Gene Summers

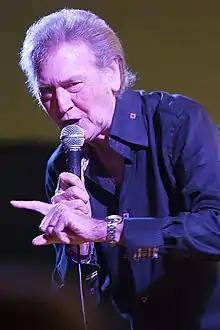

David Eugene Summers (January 3, 1939 – February 17, 2021) was an American rockabilly singer, songwriter and guitarist. His most famous recordings include the late 1950s "School of Rock 'n Roll", "Straight Skirt", "Nervous", "Gotta Lotta That", "Twixteen", "Alabama Shake", "Fancy Dan" and his biggest-selling single "Big Blue Diamonds". Summers was inducted into the Rockabilly Hall of Fame in 1997 and the Southern Legends Entertainment & Performing Arts Hall of Fame in 2005. He still performed worldwide and celebrated his 50th anniversary as a recording artist in 2008 with the release of "Reminisce Cafe".